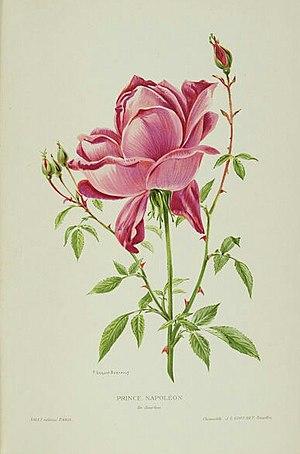
Illustration de P. Seguin-Bertault, rose Bourbon, 'Prince Napoléon' (Pernet, 1864), in Amat, Les plus belles roses au début du XXe siècle (1912).
Les rosiers Bourbon, ou Rosa ×borboniana, sont des hybrides qui appartiennent au groupe des Roses anciennes.